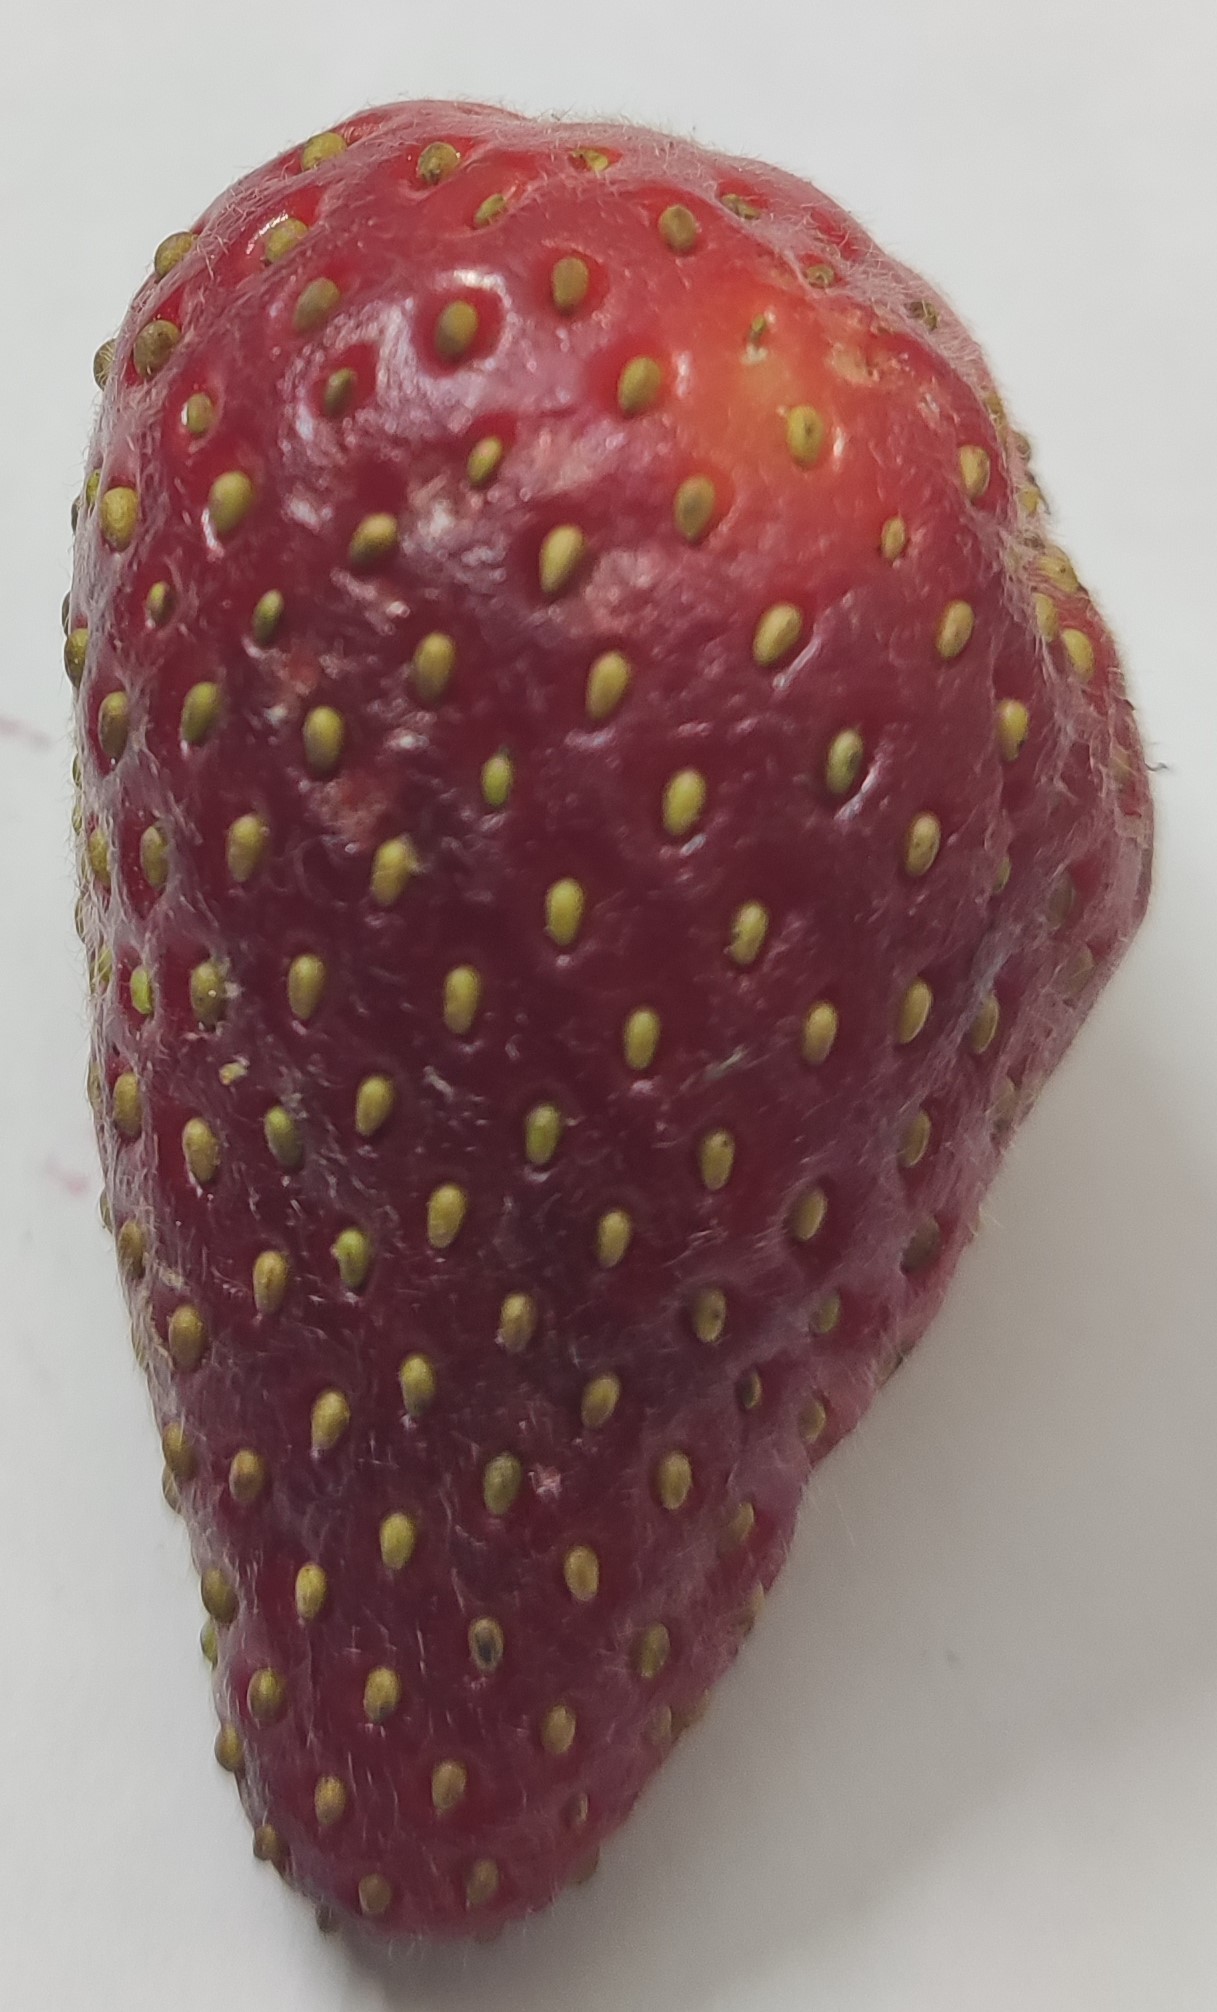
Fruit: strawberry
Condition: fresh